Xingtai East railway station

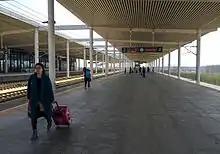
Platforms of the station

The station has 4 platforms (2 island platforms) and 6 tracks, of which 2 are through tracks. Platform 1 and 2 are for southbound trains and Platform 3 and 4 are for northbound trains. The station building is located to the east of the platforms.